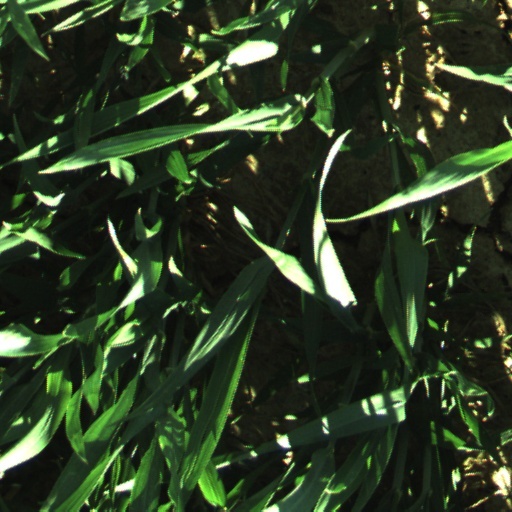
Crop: wheat